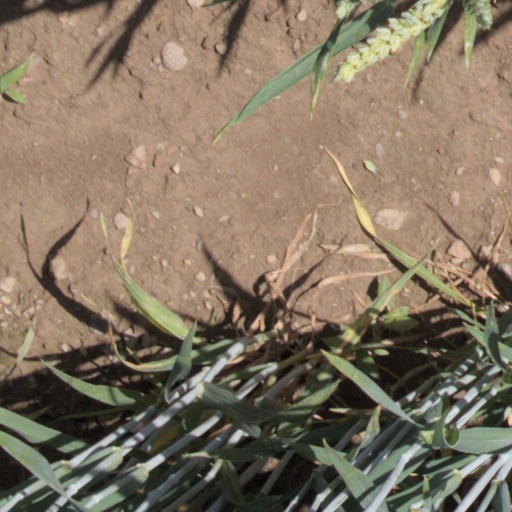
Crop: wheat